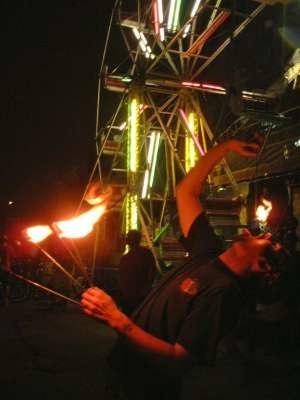
Un mangeur de feu est un amuseur public souvent un artiste de rue ou un artiste dans un spectacle comme le cirque. Il place des objets enflammés dans sa bouche et les éteint.